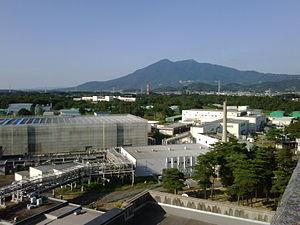
L'Organisation de recherche avec des accélérateurs de haute énergie, connue sous le nom de KEK, est une organisation japonaise dont le but est d'exploiter le plus grand laboratoire de physique des particules au Japon, situé à Tsukuba, préfecture d'Ibaraki. Il a été créé en 1997. Le terme "KEK" est également utilisé pour désigner le laboratoire lui-même, qui emploie environ 695 employés. La fonction principale de KEK est de fournir les accélérateurs de particules et autres infrastructures nécessaires à la physique des hautes énergies, à la science des matériaux, biologie structurale, science des rayonnement, informatique, transmutation nucléaire, etc. De nombreuses expériences ont été effectuées au KEK par les collaborations internes et internationales qui en ont fait usage. Makoto Kobayashi, professeur émérite à KEK, est connu dans le monde entier pour ses travaux sur la violation de CP et a reçu le prix Nobel de physique 2008.